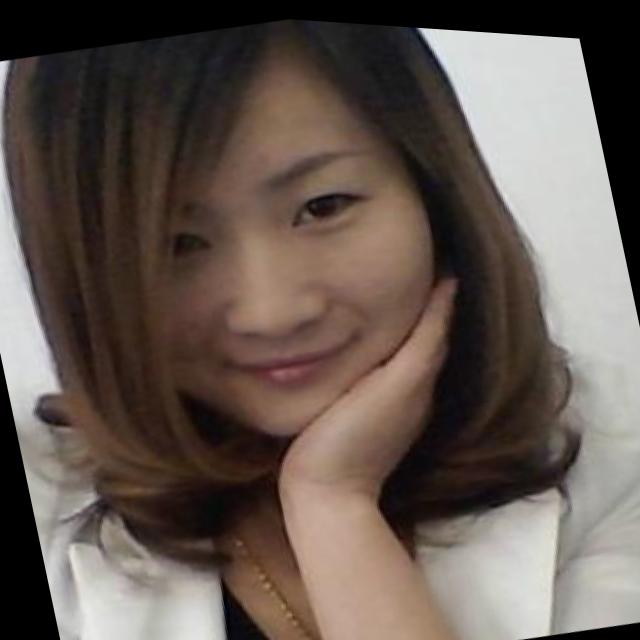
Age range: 21-44